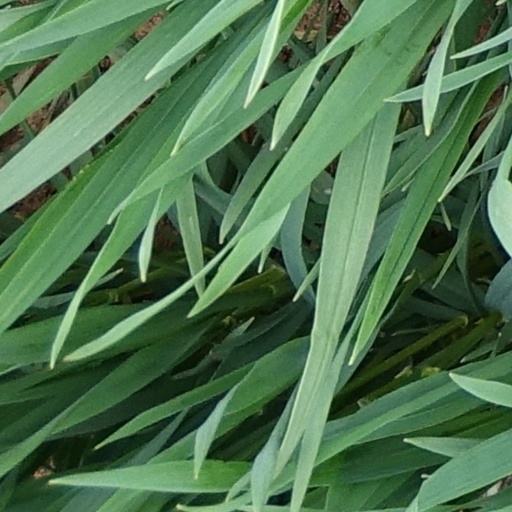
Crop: wheat